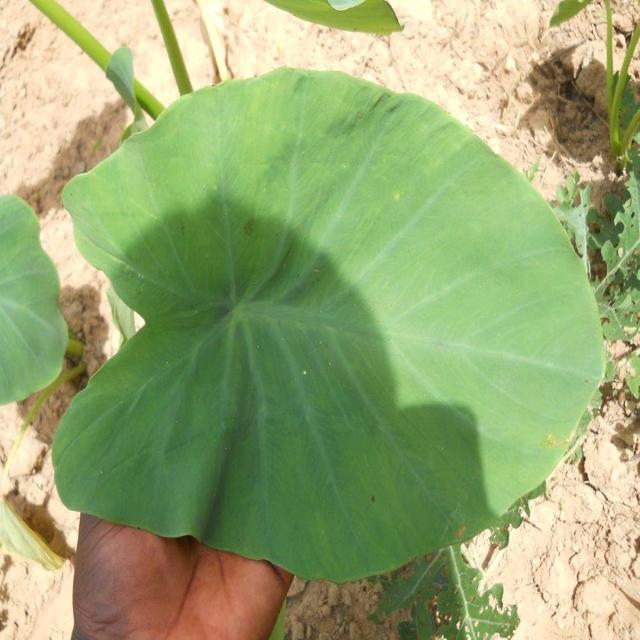
Label: Healthy